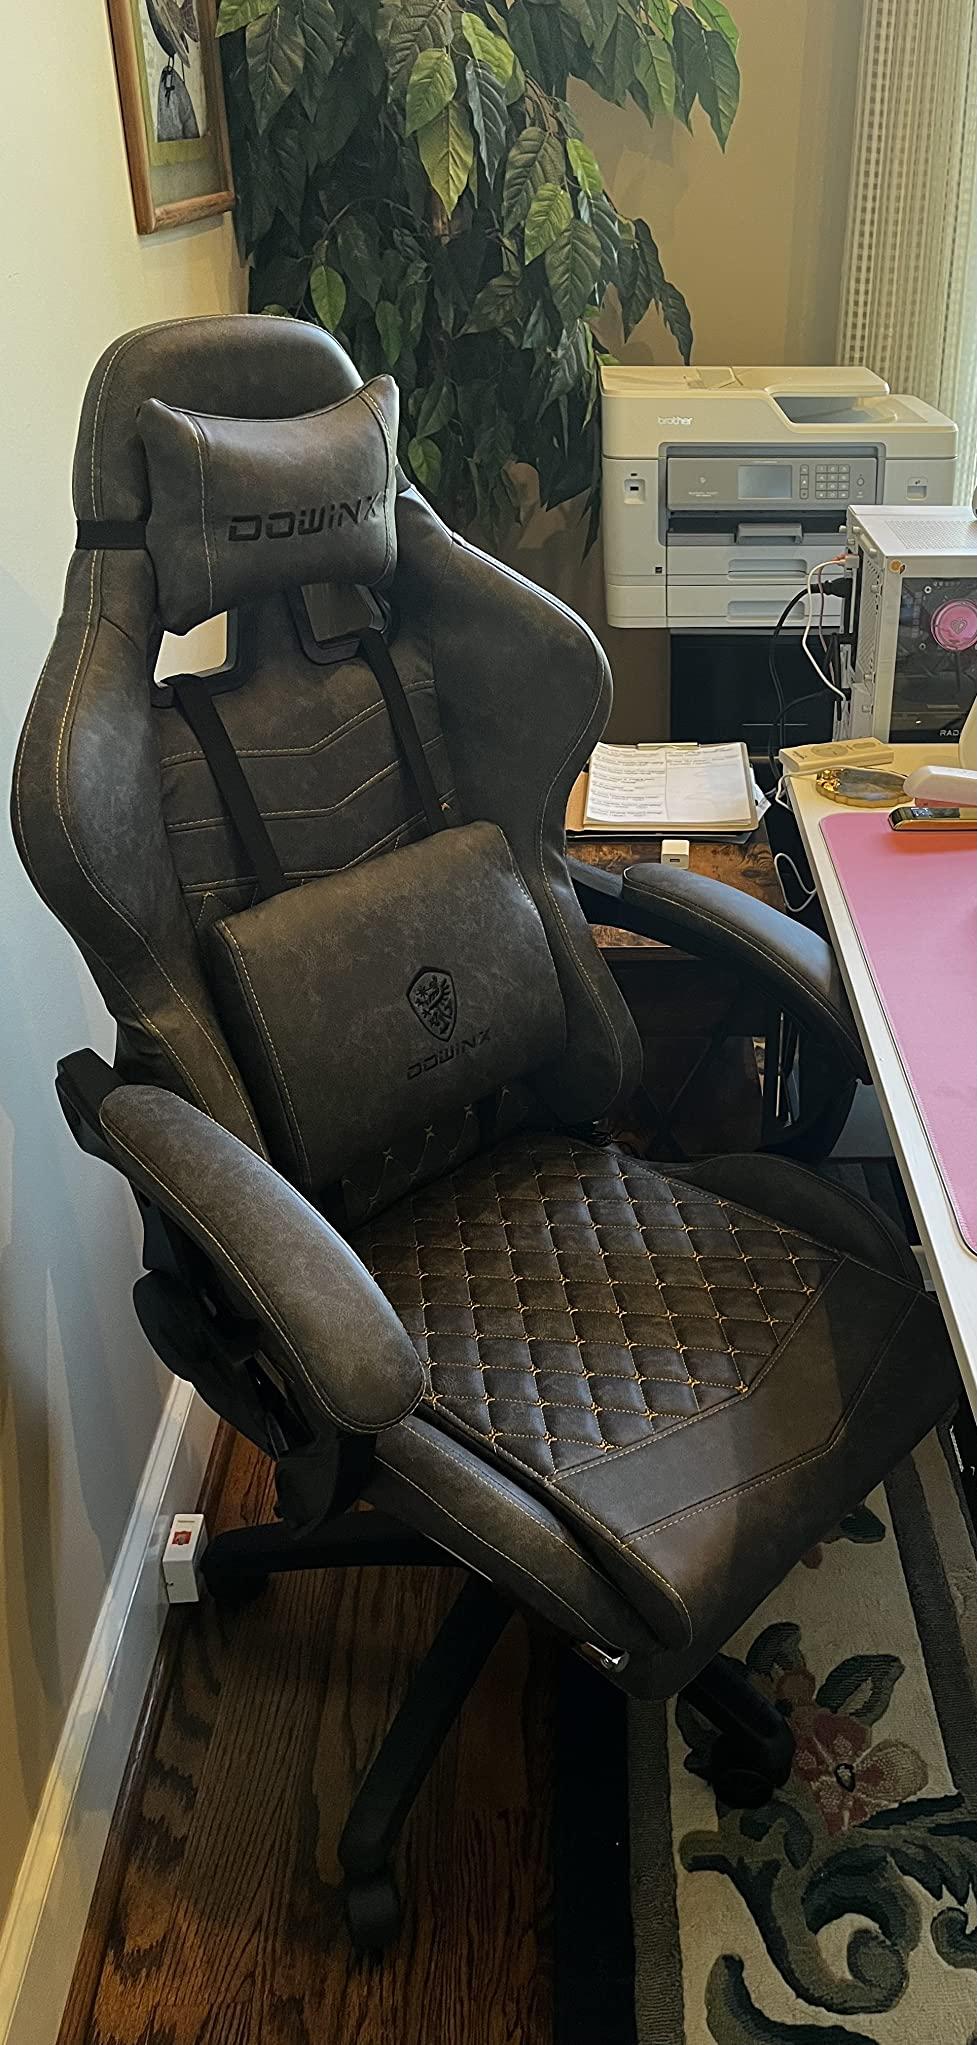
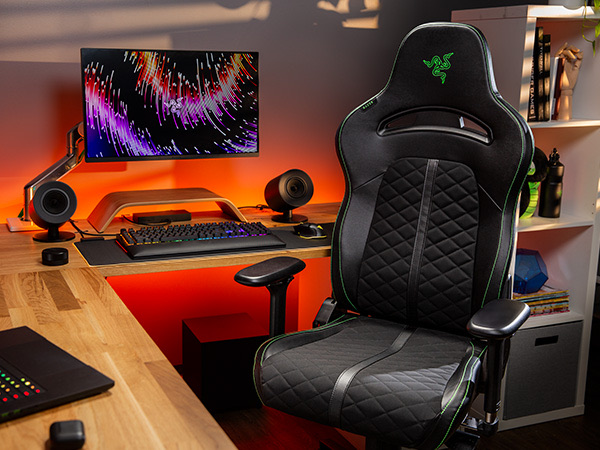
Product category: items_chair
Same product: no